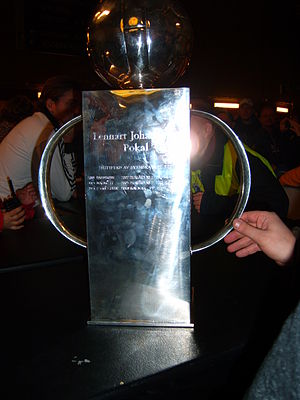
Fotbollsallsvenskan
Fotbollsallsvenskan er den fornemste række i svensk herrefodbold. Rækken har 16 hold, der møder hinanden to gange pr. sæson. En gang ude og en gang hjemme. Dvs. at hvert hold skal spille 30 kampe. Sæsonen starter i foråret og afsluttes i efteråret.